John Player Norton

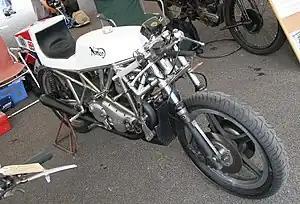
1974 Norton F750 'Space frame'

The John Player Norton, also referred to as JPN and JPS Norton, were a series of Formula 750 racers manufactured by Norton Motorcycle Company from 1972 to 1974 and sponsored by cigarette manufacturer John Player. The engine for these machines was derived from the unit used in the Norton Commando, which was a development of the 1948 Bert Hopwood designed 500 cc Dominator. The lack of power from the engine, compared with other manufacturers, led designer and rider Peter Williams to an adopt a radical approach to chassis design. Riders of the bikes included Williams, Phil Read, Tony Rutter, Mick Grant, John Cooper, Dave Aldana and Dave Croxford.